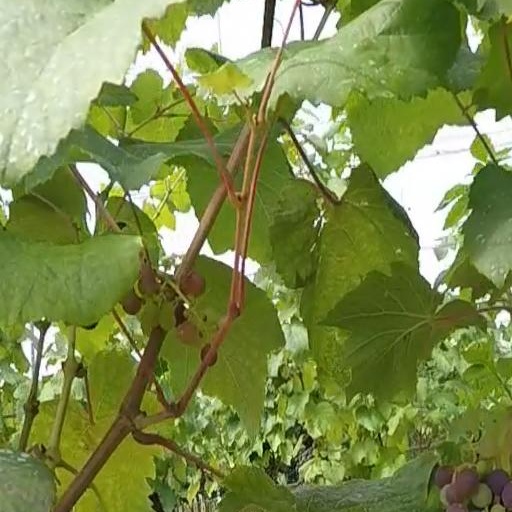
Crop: grape